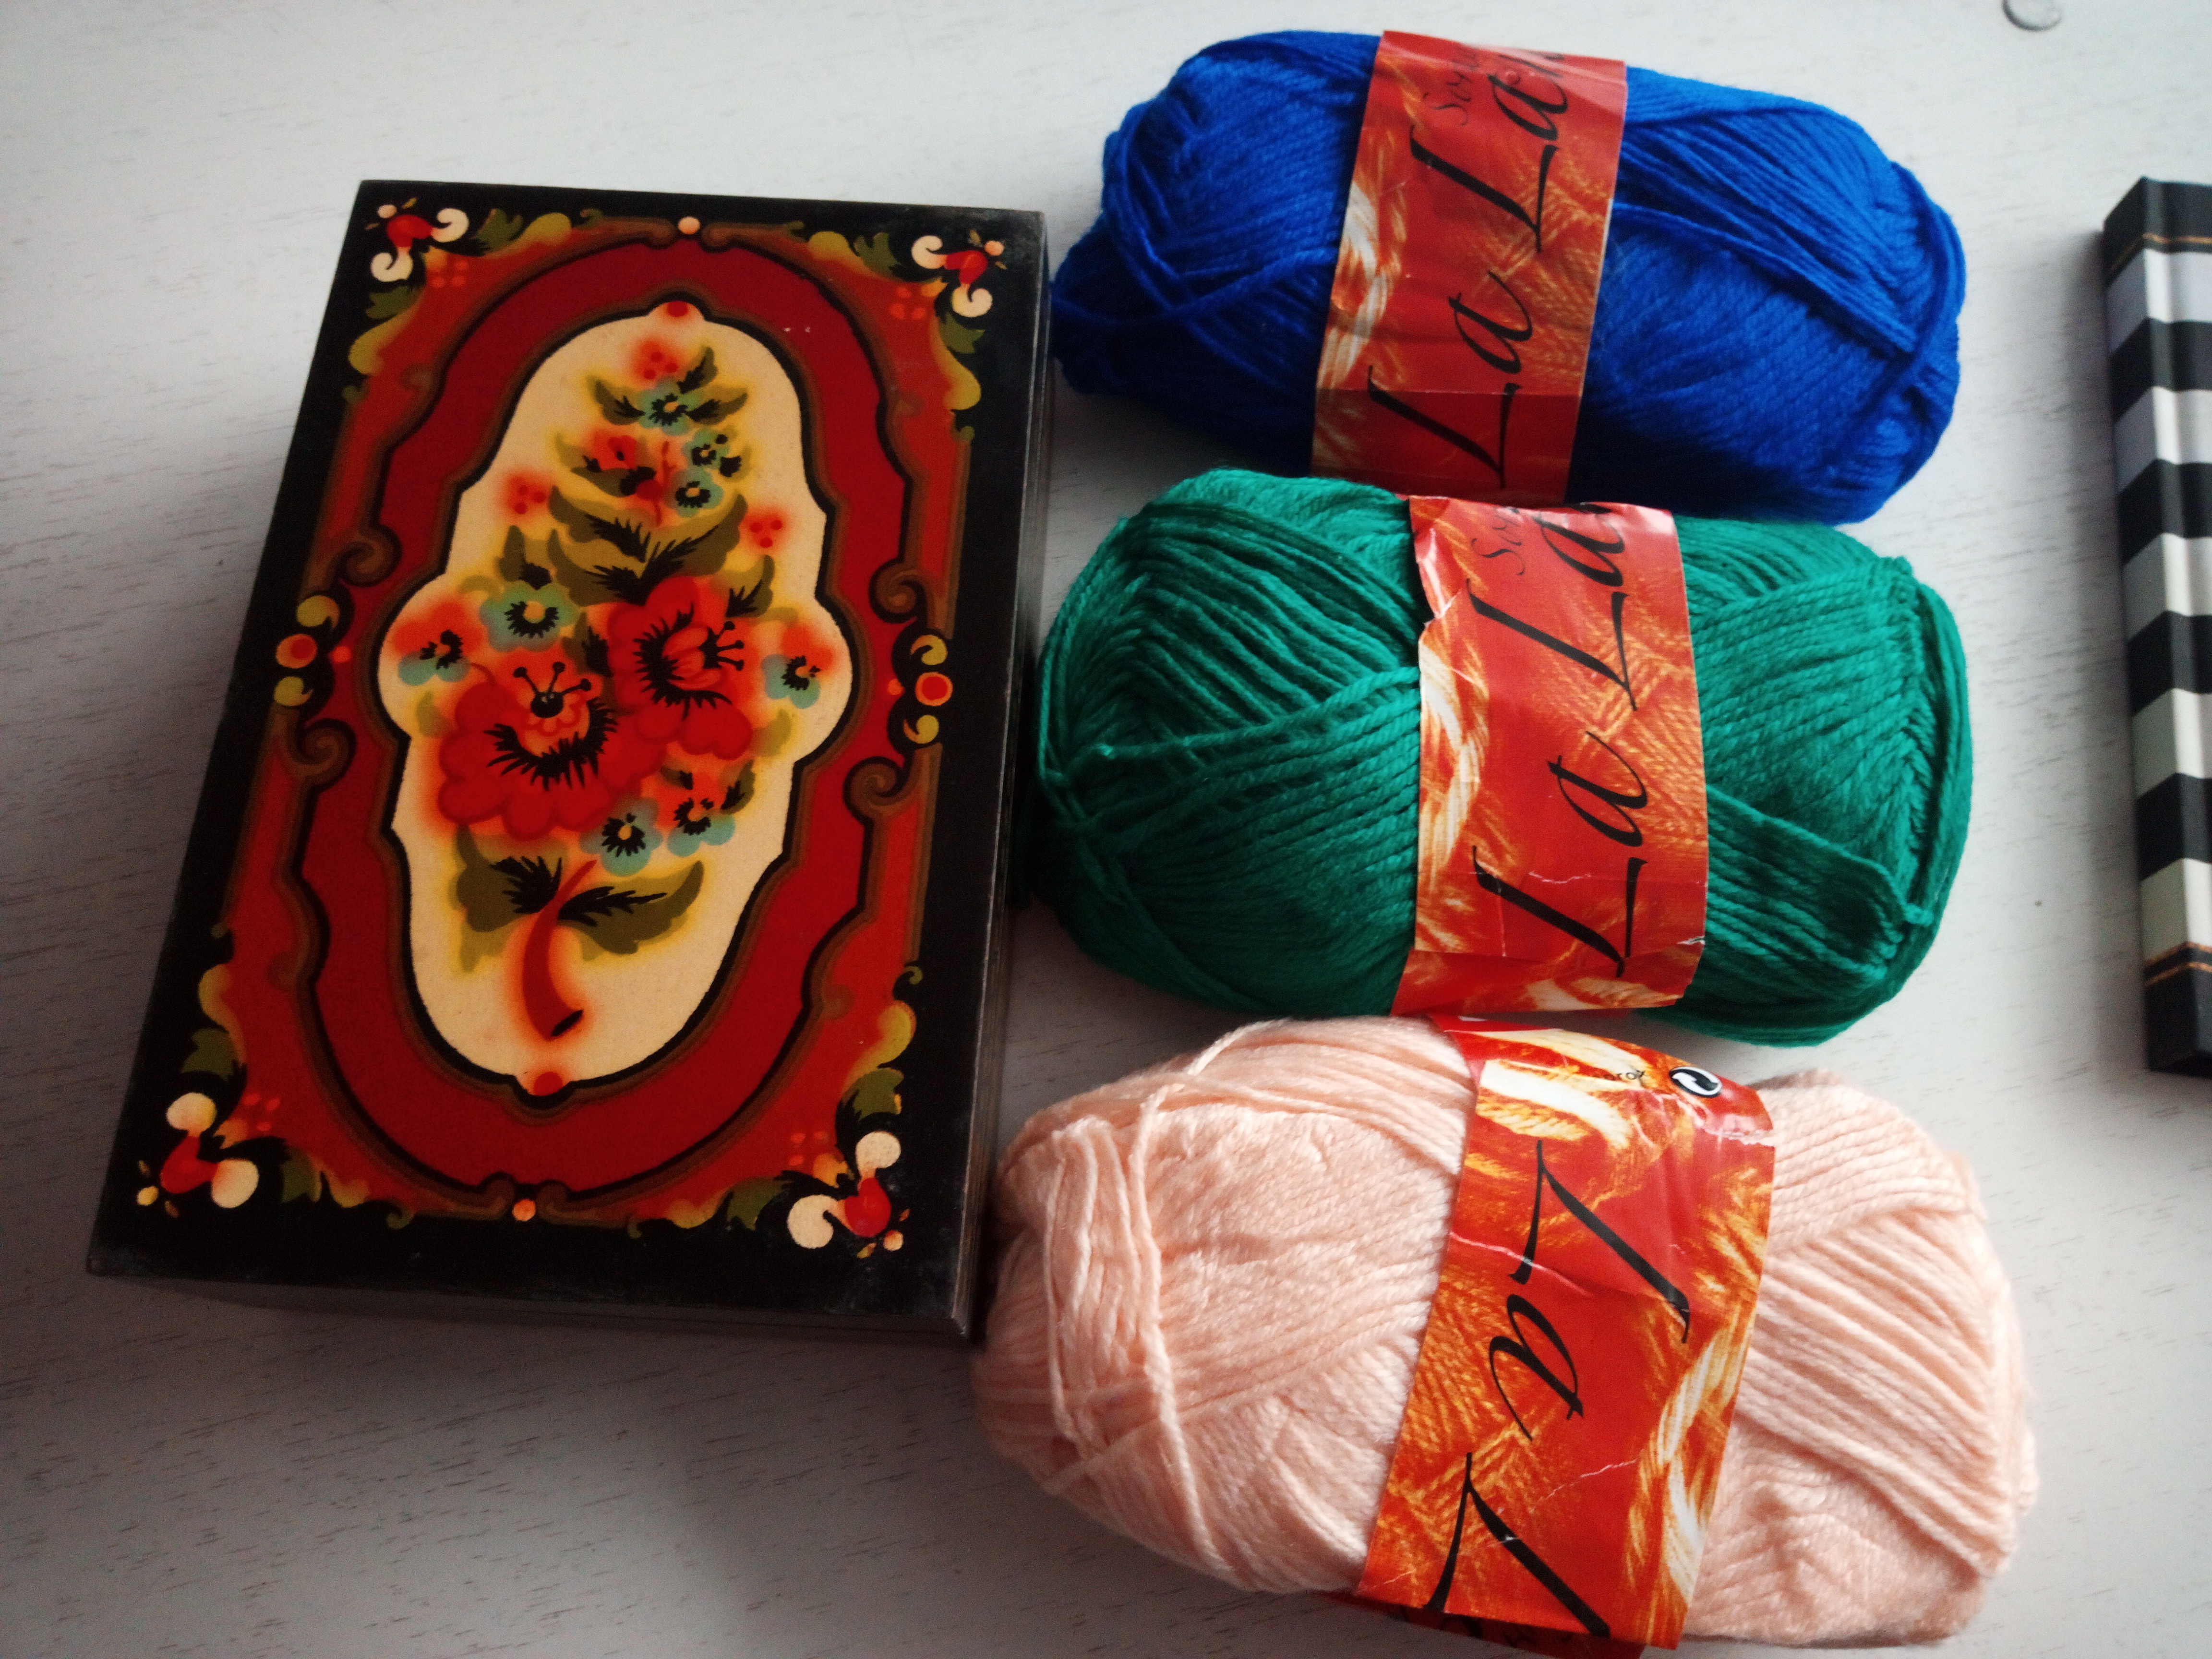
needlework, wool, thread, textile, woolen, knitting, art